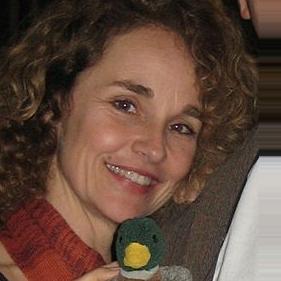
Age: 46